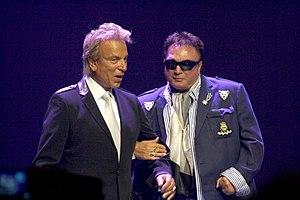
Siegfried Tyron Fischbacher, né le 13 juin 1939 à Rosenheim, et Roy Horn, nom de scène d'Uwe Ludwig Horn, né le 3 octobre 1944 à Nordenham et mort le 8 mai 2020 à Las Vegas, sont deux magiciens-illusionnistes et dompteurs germano-américains.